Igreja do Convento Santo António da Lourinhã

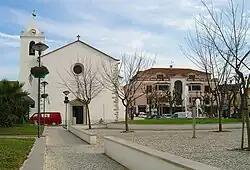
Igreja do Convento Santo António da Lourinhã

Igreja do Convento Santo António da Lourinhã is a church in Portugal. It is classified as a National Monument.